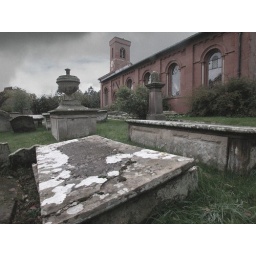
North Shropshire. The silent graveyard, grey lichen-covered stones against the typically red stone (for North Shropshire) Church.